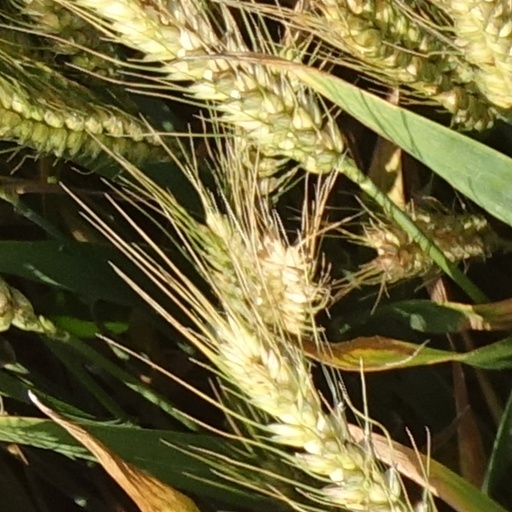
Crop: wheat